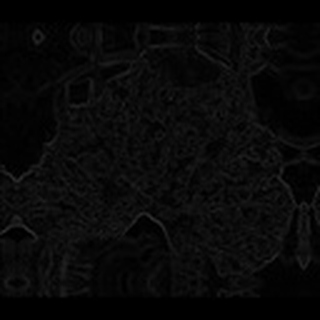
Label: cotton_powdery_mildew